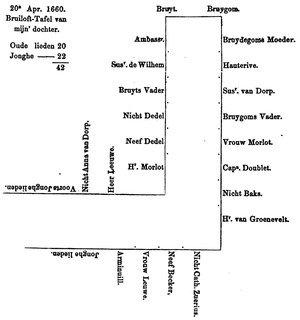
David Morlot ou de Morlot, en néerlandais David van Marlot, seigneur de Bavois, Offenberg, Praest, Lichtenberg et de Marlot, issu d'une famille protestante d'origine française par son père et du comté de Montbéliard par sa mère, fut officier au service des Provinces-Unies, gouverneur du prince Guillaume II d'Orange et président de la haute cour martiale de la République des Provinces-Unies.